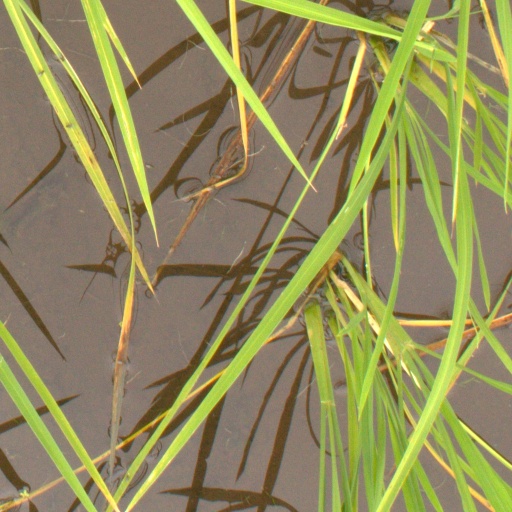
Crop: rice